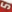
Number: 5